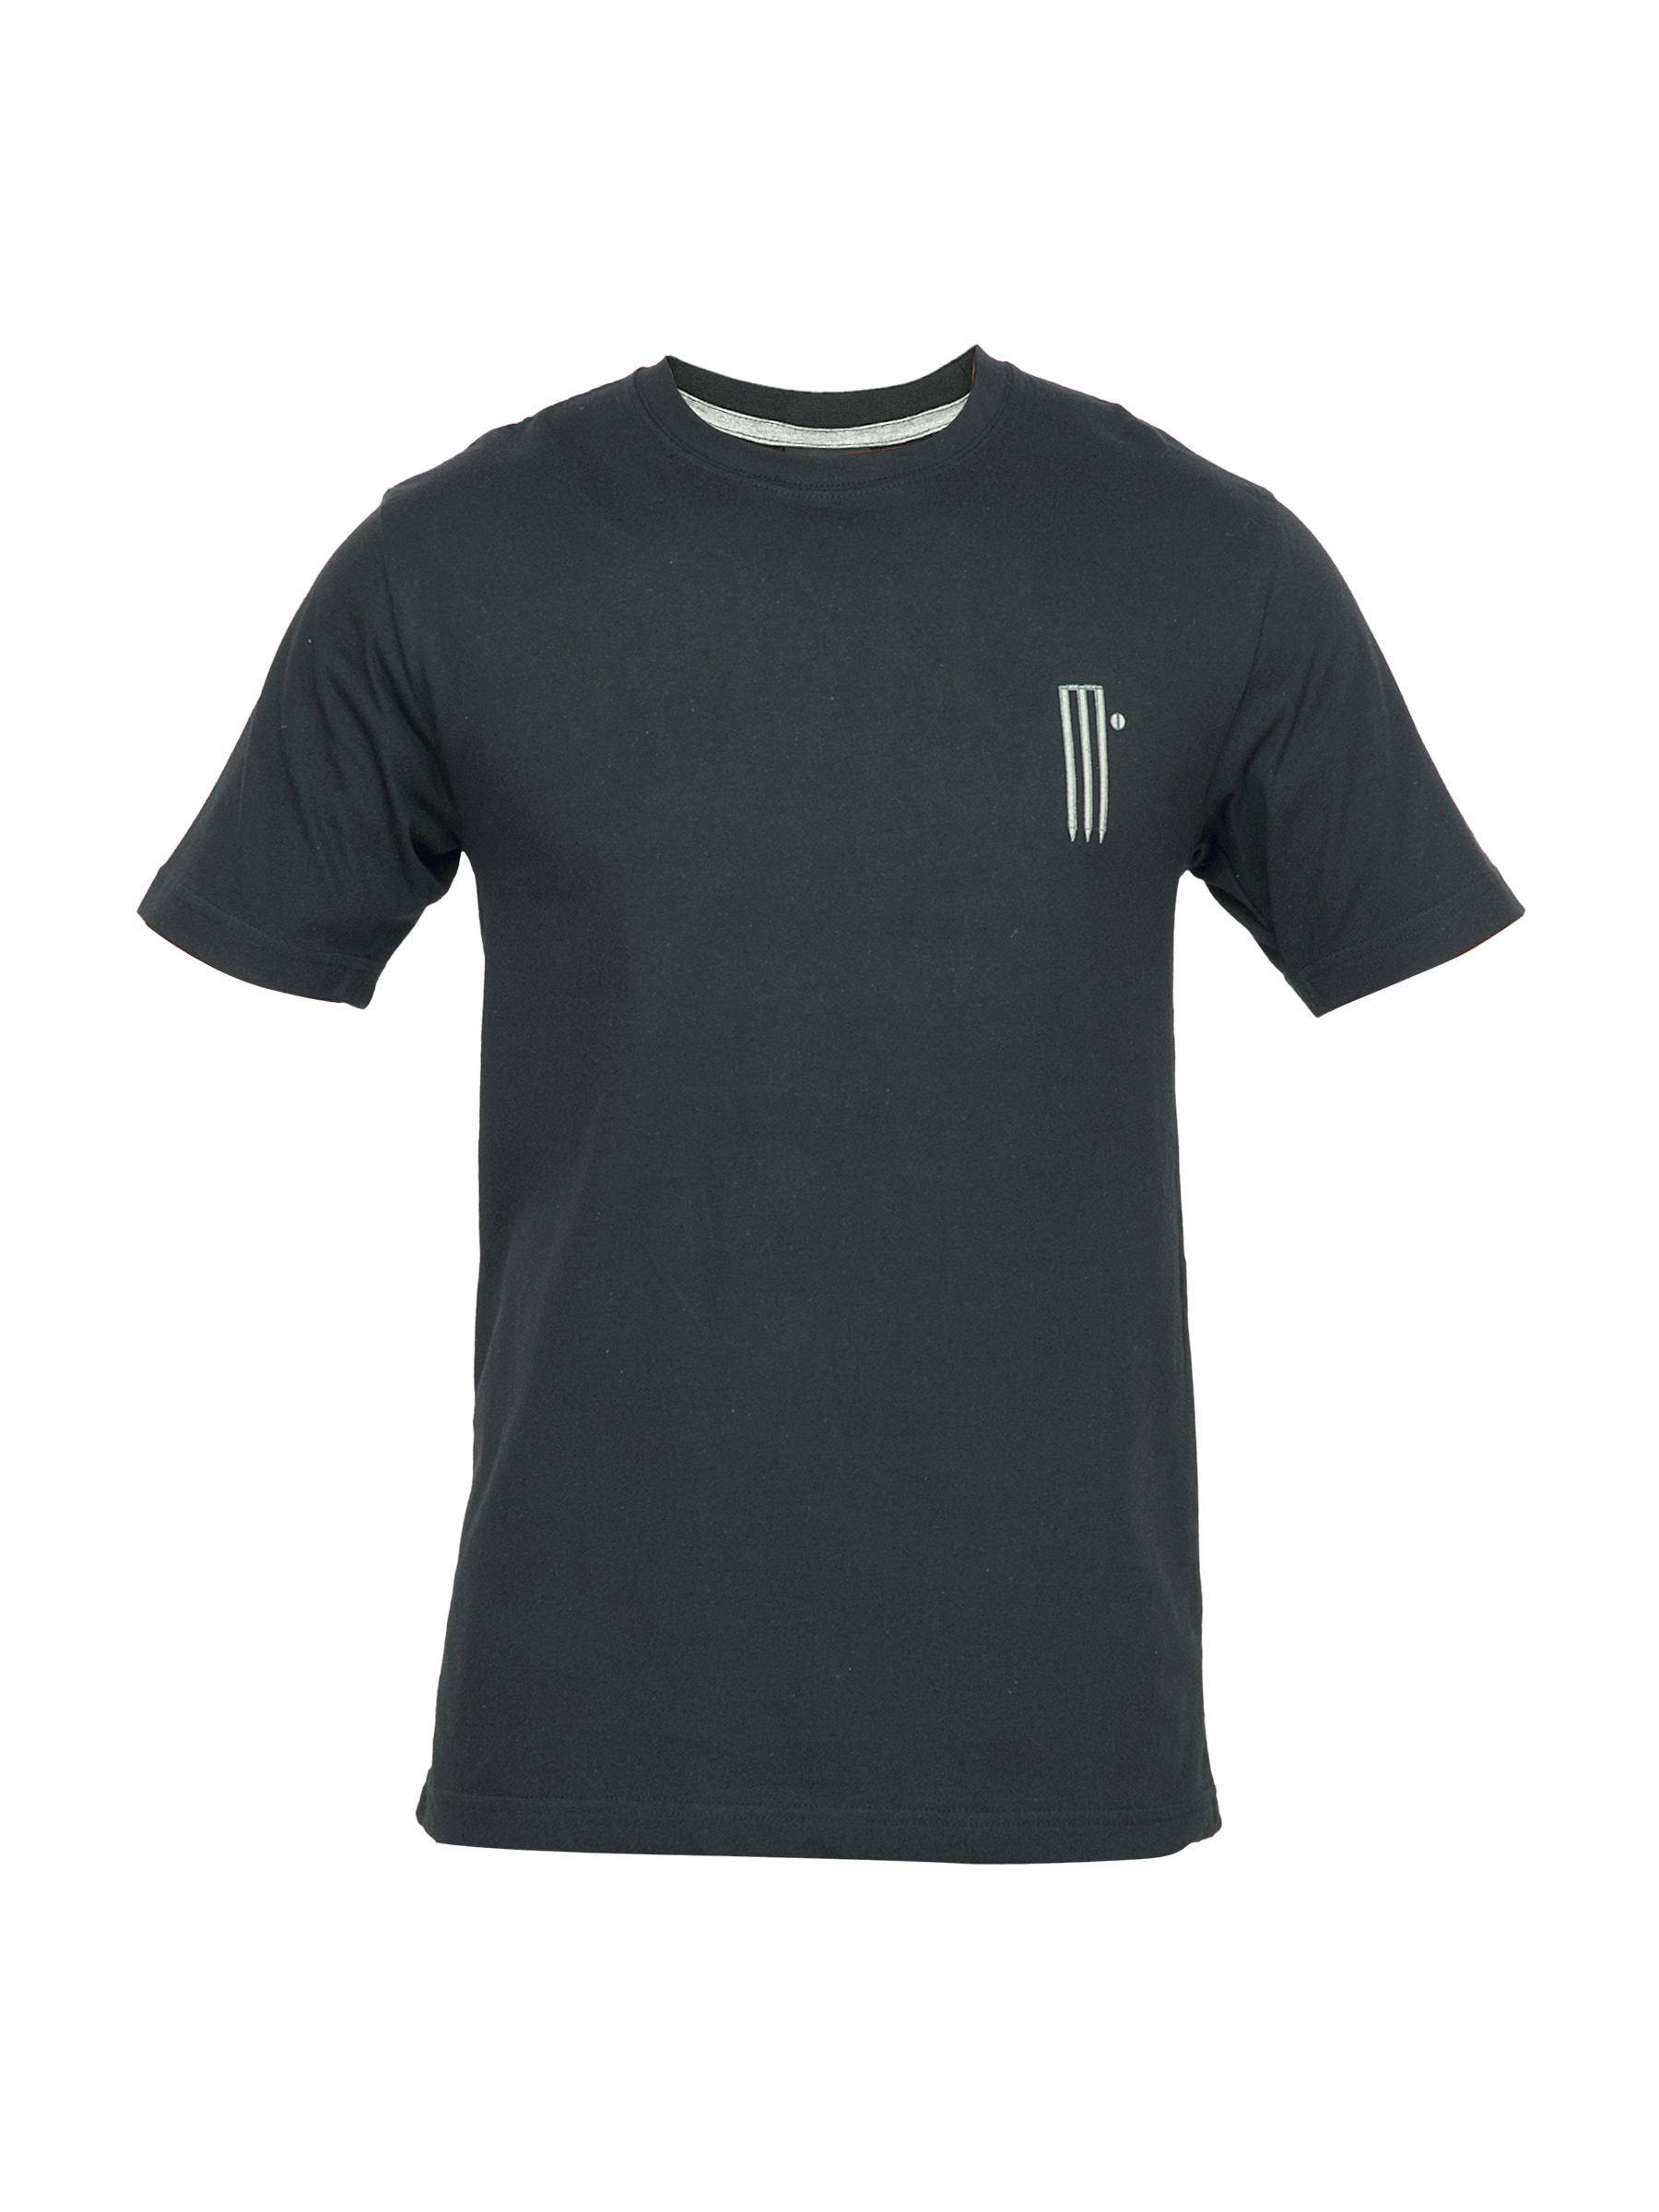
Nike Men Solid Black T-shirt
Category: Apparel / Topwear / Tshirts
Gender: Men
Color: Black
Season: Fall 2011
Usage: Sports